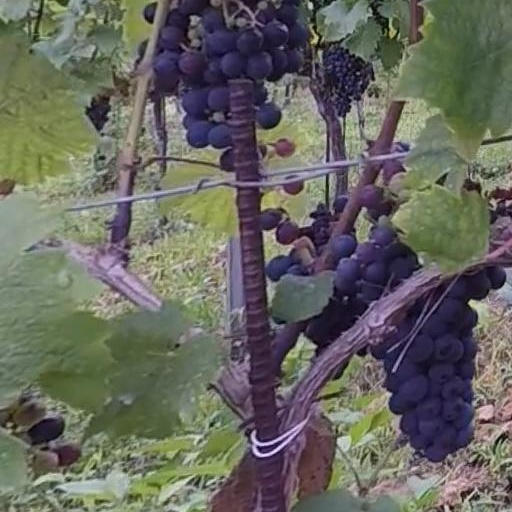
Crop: grape